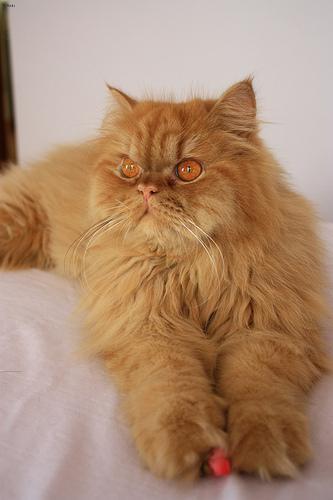
Persian